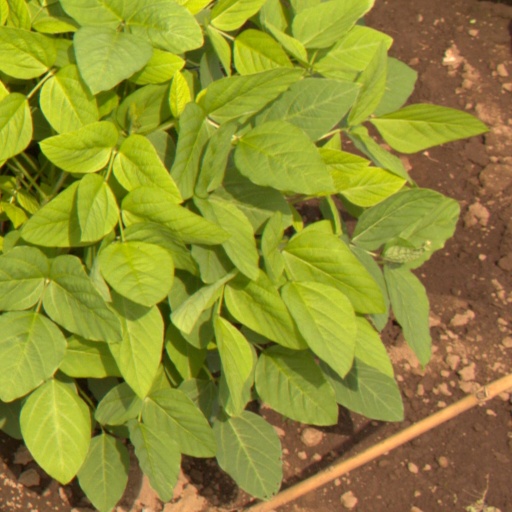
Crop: soybean